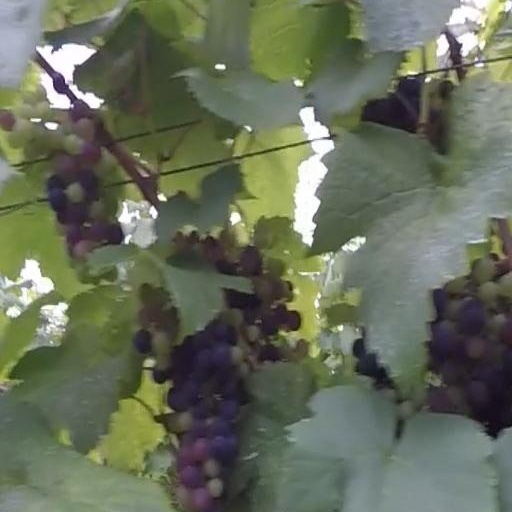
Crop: grape